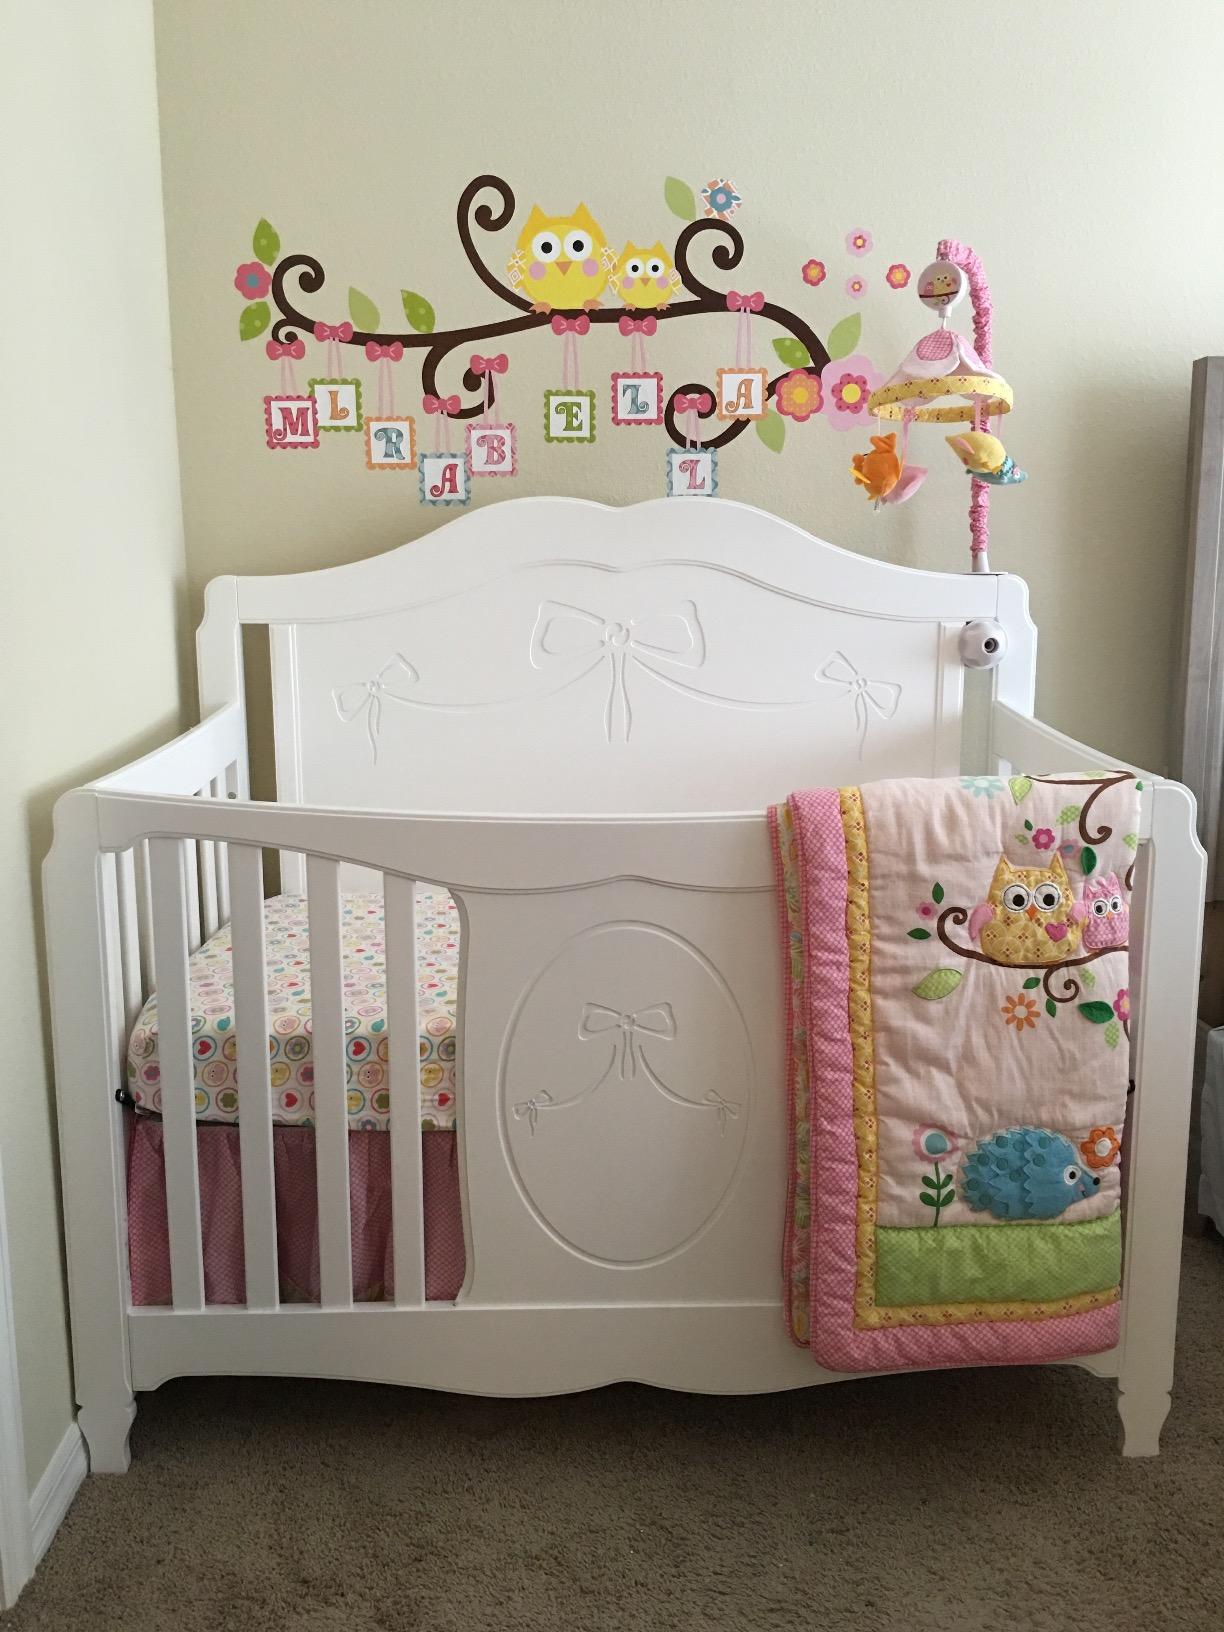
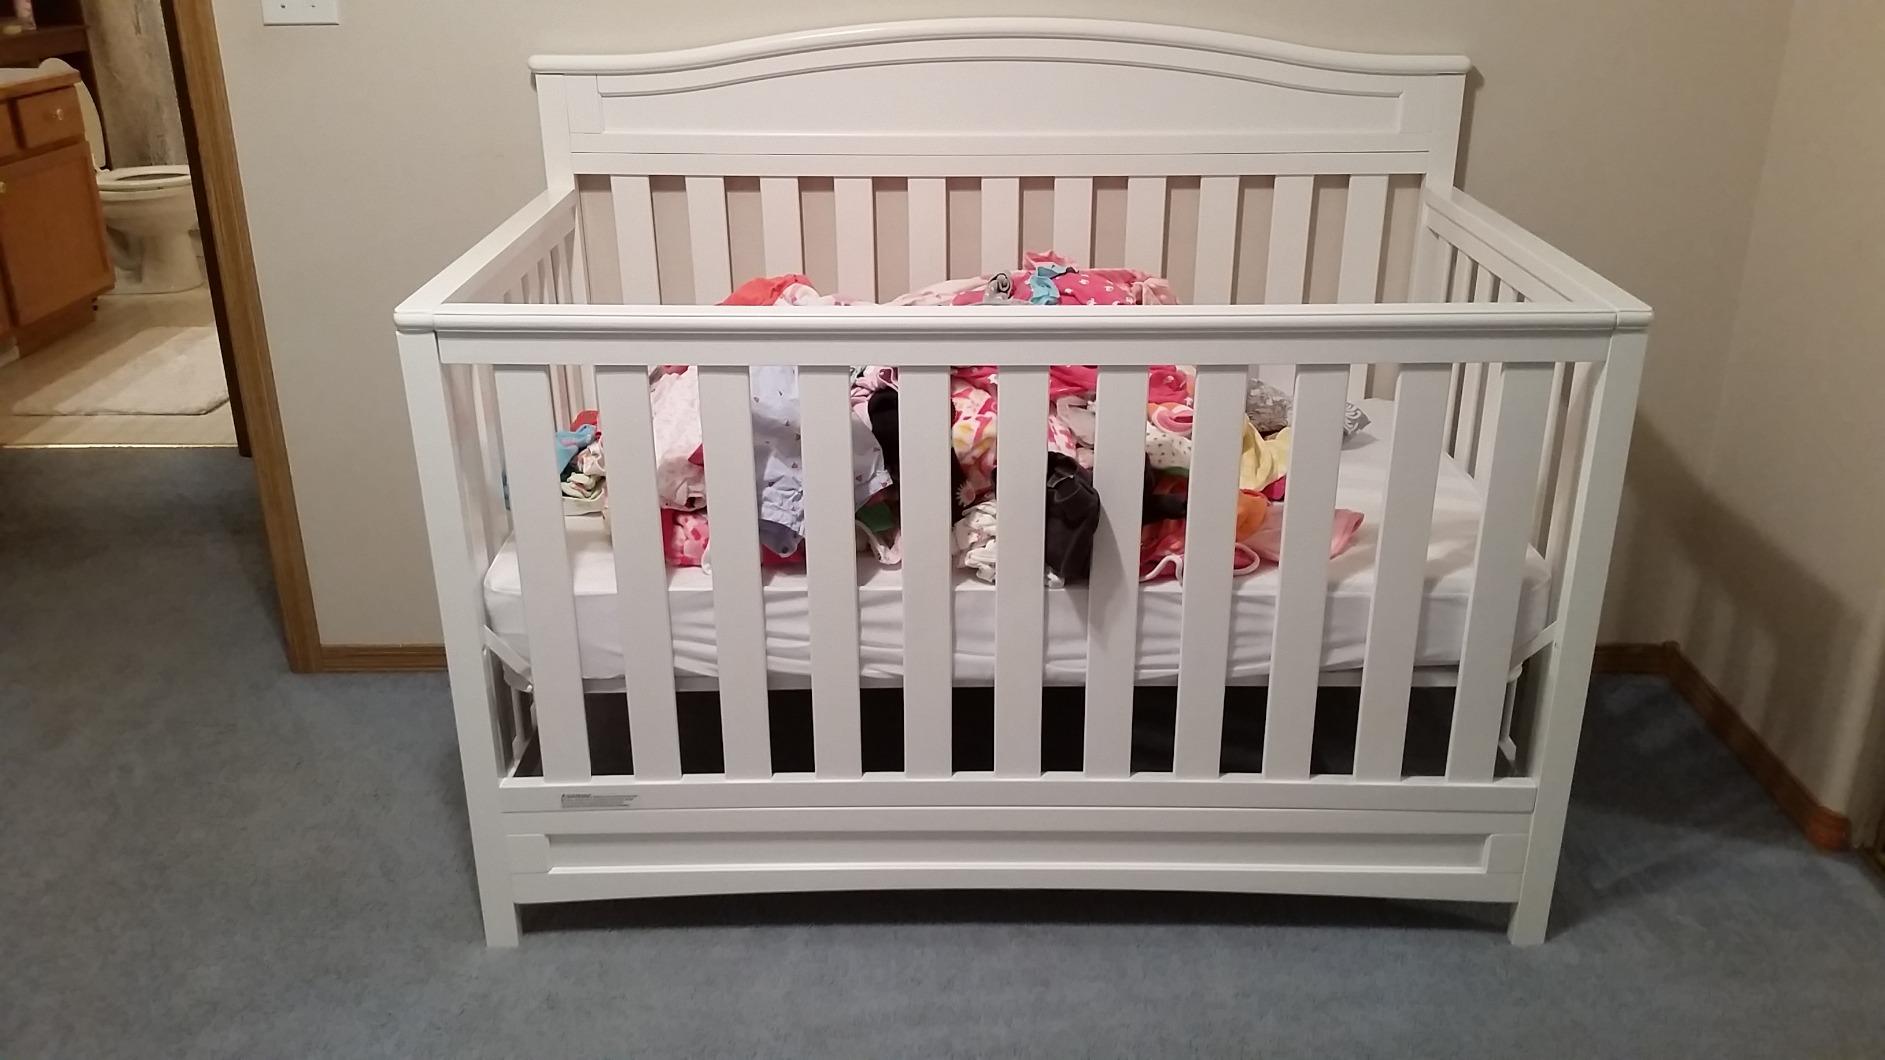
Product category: products_crib
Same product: no